Blond

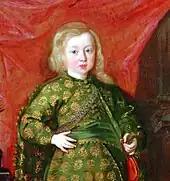
Detail of a portrait of Sigismund Casimir Vasa, with characteristic blond hair which darkened with time as confirmed by his later effigies.

The word "blond" is first documented in English in 1481 and derives from Old French , , meaning 'a colour midway between golden and light chestnut'. It gradually eclipsed the native term "fair", of same meaning, from Old English , causing "fair" later to become a general term for 'light complexioned'. This earlier use of "fair" survives in the proper name Fairfax, from Old English meaning 'blond hair'.